Robert Courtneidge

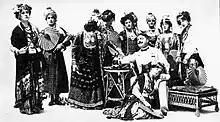
Courtneidge's production of "The Blue Moon", 1905

Courtneidge remained in charge of the Prince's Theatre until 1903, but he also gained a footing as a producer and director in the West End of London. In 1898, he produced the successful George Dance and Carl Kiefert musical "The Gay Grisette". Among his later productions in Manchester was "A Midsummer Night's Dream" in 1901, in which Bottom was played by W.H. Denny and the tiny role of Peaseblossom was played by Courtneidge's eight-year-old daughter Cicely, making her stage debut.